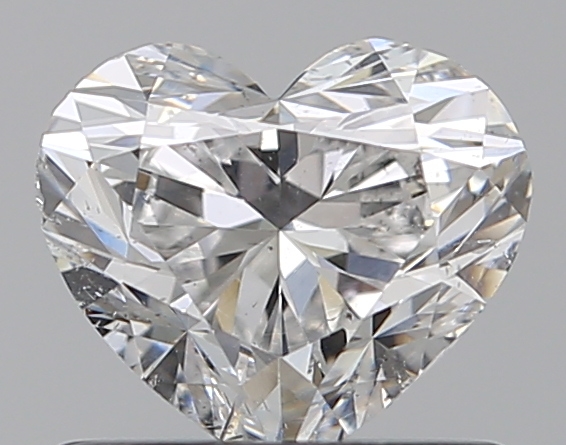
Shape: heart
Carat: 0.75
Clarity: SI1
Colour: E
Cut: EX
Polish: VG
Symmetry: VG
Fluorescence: M
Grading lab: GIA
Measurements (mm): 5.41 x 6.26 x 3.71